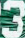
Number: 3